Vickers Wellesley

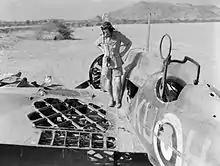
Wellesley wing damaged in action, showing the geodesic construction in duralumin

During September 1935, an initial order for 96 Type 246s was substituted for the Type 253 order, which received the service name "Wellesley". In August 1936, the contract was revised, including a new requirement for the production model of the aircraft to be powered by the Bristol Pegasus XX radial engine. On 30 January 1937, the first production Wellesley performed its maiden flight from Brooklands, it was delivered for type tests at RAF Martlesham Heath on 18 March.